Beverly Hills Madam

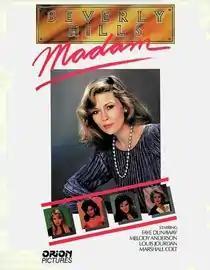

Beverly Hills Madam (also known as Ladies of the Night) is a 1986 American made-for-television drama film directed by Harvey Hart and starring Faye Dunaway, Melody Anderson, Donna Dixon and Robin Givens. It was originally broadcast on NBC on April 6, 1986.